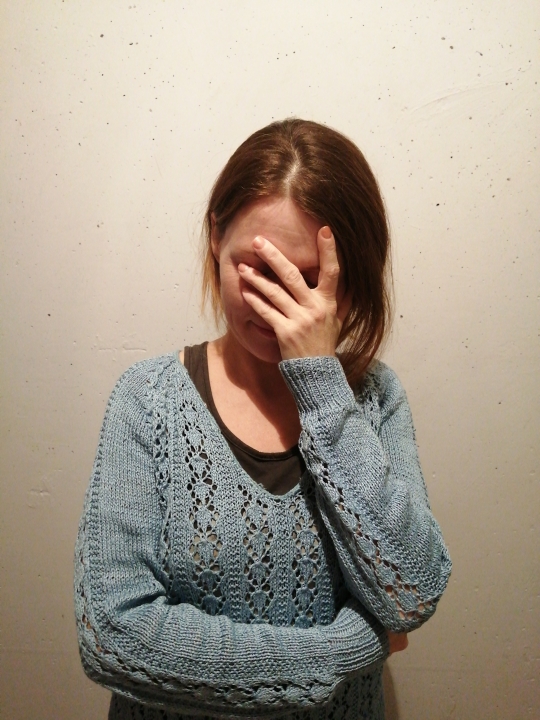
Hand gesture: no_gesture